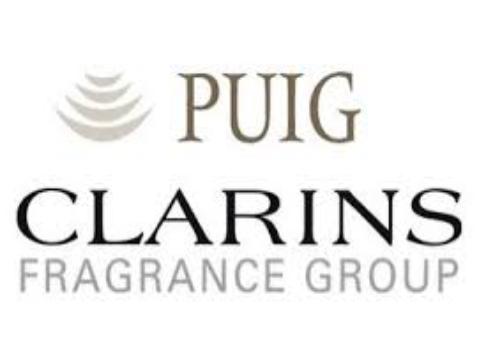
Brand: clarins
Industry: Necessities